Keeper of Dreams

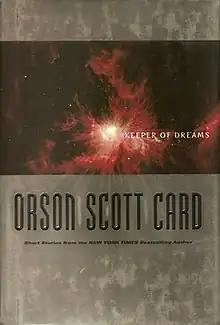
First edition

Keeper of Dreams (2008) is a short story collection by American writer Orson Scott Card. It contains twenty-two stories by Card which do not appear in his collection "Maps in a Mirror". This collection was released on April 15, 2008.